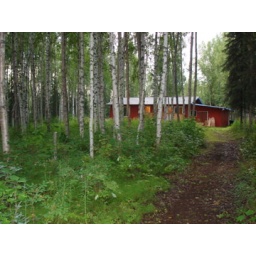
our little red house in the woods